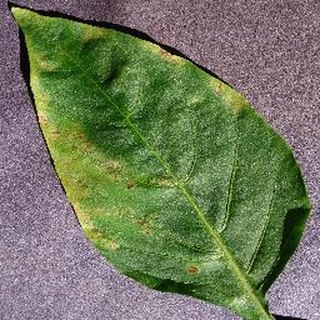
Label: bell_pepper_bacterial_spot